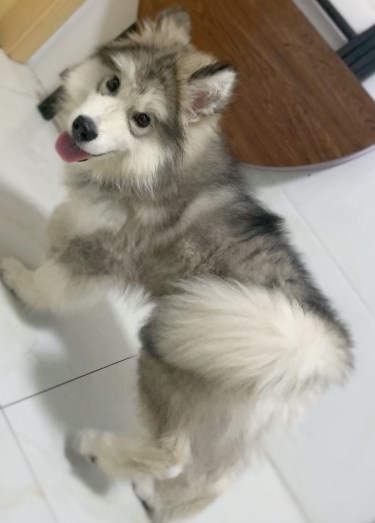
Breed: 1324-n000004-malamute